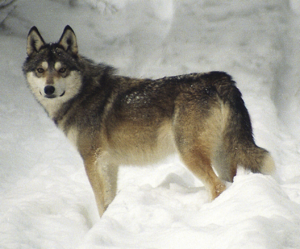
La Bête du Gévaudan est un animal à l'origine d'une série d'attaques contre des humains survenues entre le 30 juin 1764 et le 19 juin 1767. Ces attaques, le plus souvent mortelles, entre 88 et 124 recensées selon les sources, eurent lieu surtout dans le nord de l'ancien pays du Gévaudan, région d'élevage. Quelques cas ont été signalés dans le sud de l'Auvergne, le nord du Vivarais, le Rouergue et le sud du Velay.